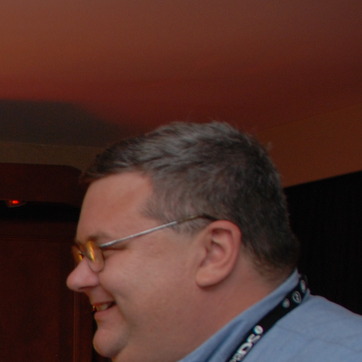
Material: hair